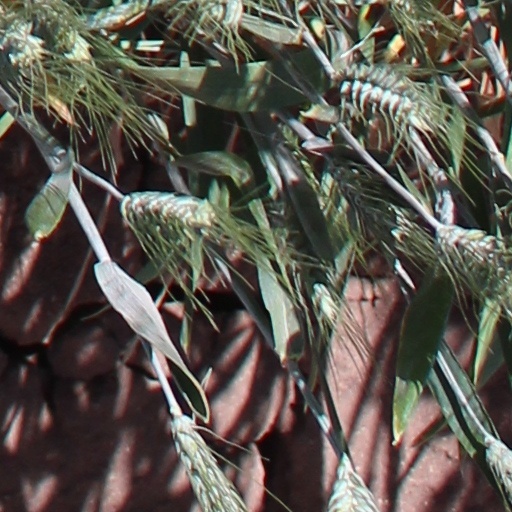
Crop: wheat